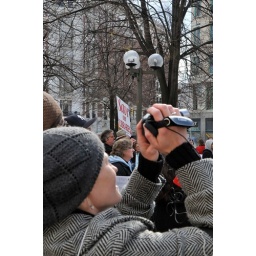
Crowd and sign shot of rally participants in support of restoring the library cuts in Erie County.